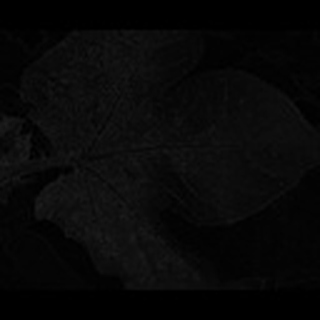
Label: cotton_aphids